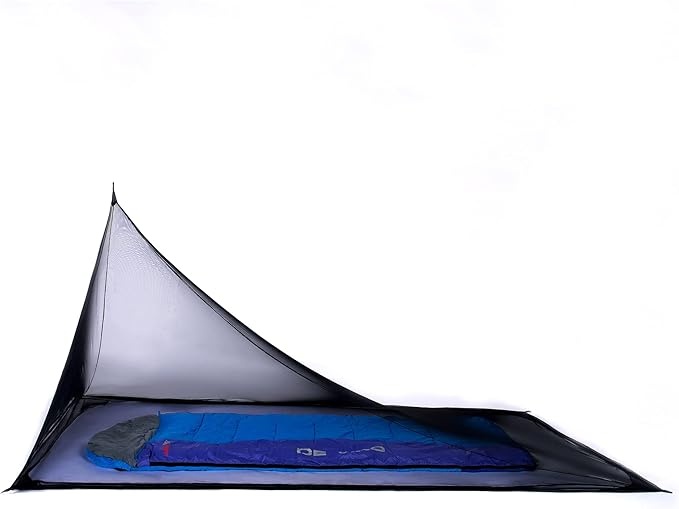
MEKKAPRO Mosquito Netting for Camping with Carry Bag, Mosquito Net Tent, Compact and Lightweight Bug Net for Camping, Mosquito Netting for Bed, Fits Sleeping Bags, Tent, Bed (Single)
About This ULTIMATE PROTECTION: MEKKAPRO Mosquito Net for Single Camping Bed offers the ultimate protection against mosquitoes, noseeums, flying insects, bees, ladybugs and other pesky bugs while you sleep outdoors! VERSATILE: With dimensions 220 cm (L) x 120 cm (W) x 120 cm (H), the mosquito net is made for a single sleeping bag with a roomy interior and adequate head space EXTRA FINE MESH: Made of extra fine soft microfiber woven 100% polyester, the head net is made specifically to 50D (50 denier) offering a perfect balance between lightweight, portability and durability STUFF SACK: Included is a portable, lightweight stuff sack that makes it a breeze to travel with. The stuff sack also doubles up as protector of your net from being damaged. MULTI-FUNCTIONAL: The net was designed to use with a sleeping bag, but can be worked with a tent, picnic and ideal for camping, beach or hiking! A must-have for your next outdoor adventure! Overview Brand : MEKKAPRO Material : Polyester Color : Black Item Weight : 331 Grams Product Dimensions : 86.61"L x 47.24"W
Brand: MEKKAPRO
Category: Sporting Goods > Outdoor Recreation > Camping & Hiking > Mosquito Nets & Insect Screens